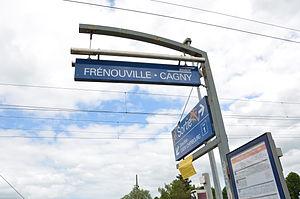
Panneau d'entrée en gare de Frénouville-Cagny, côté Cagny.
La gare de Frénouville - Cagny est une halte ferroviaire française située sur la commune de Frénouville à proximité de Cagny dans le département du Calvados en région Normandie.